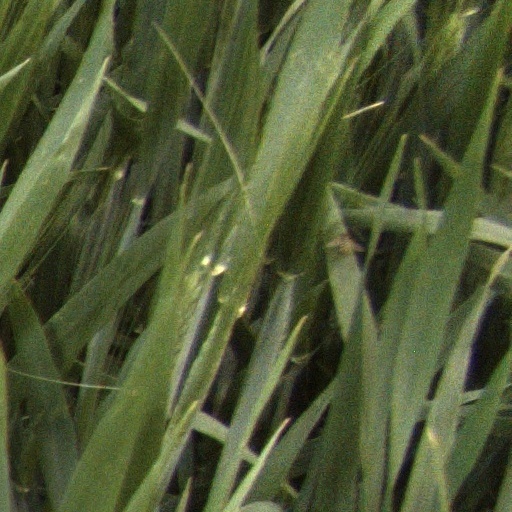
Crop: wheat